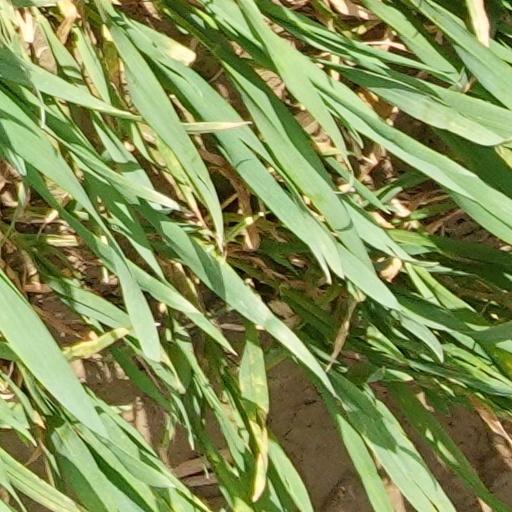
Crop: wheat